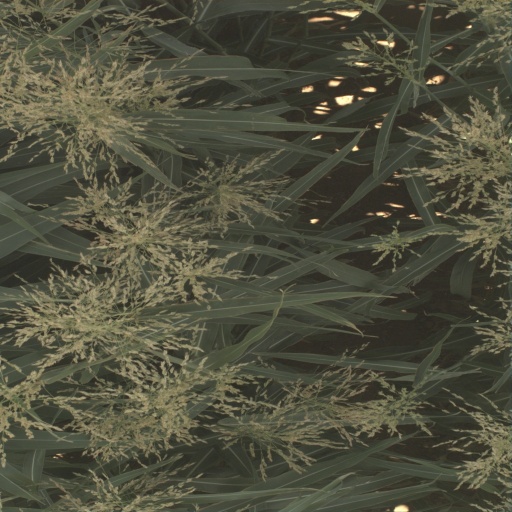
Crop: sorghum